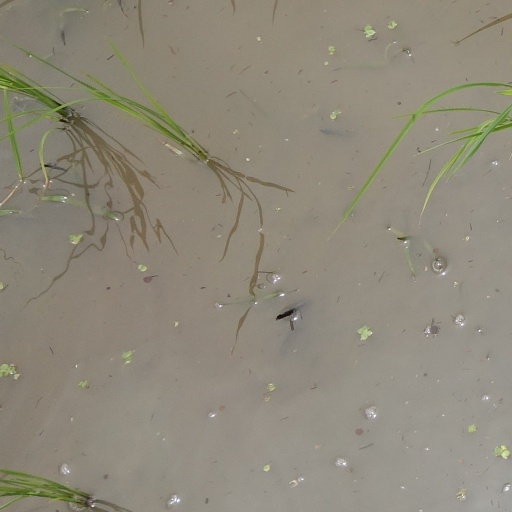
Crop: rice